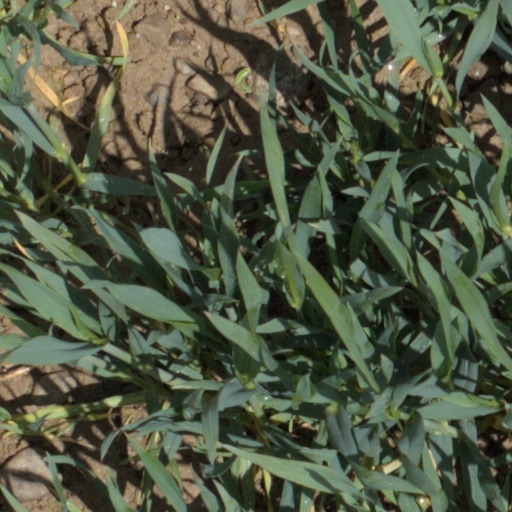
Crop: wheat